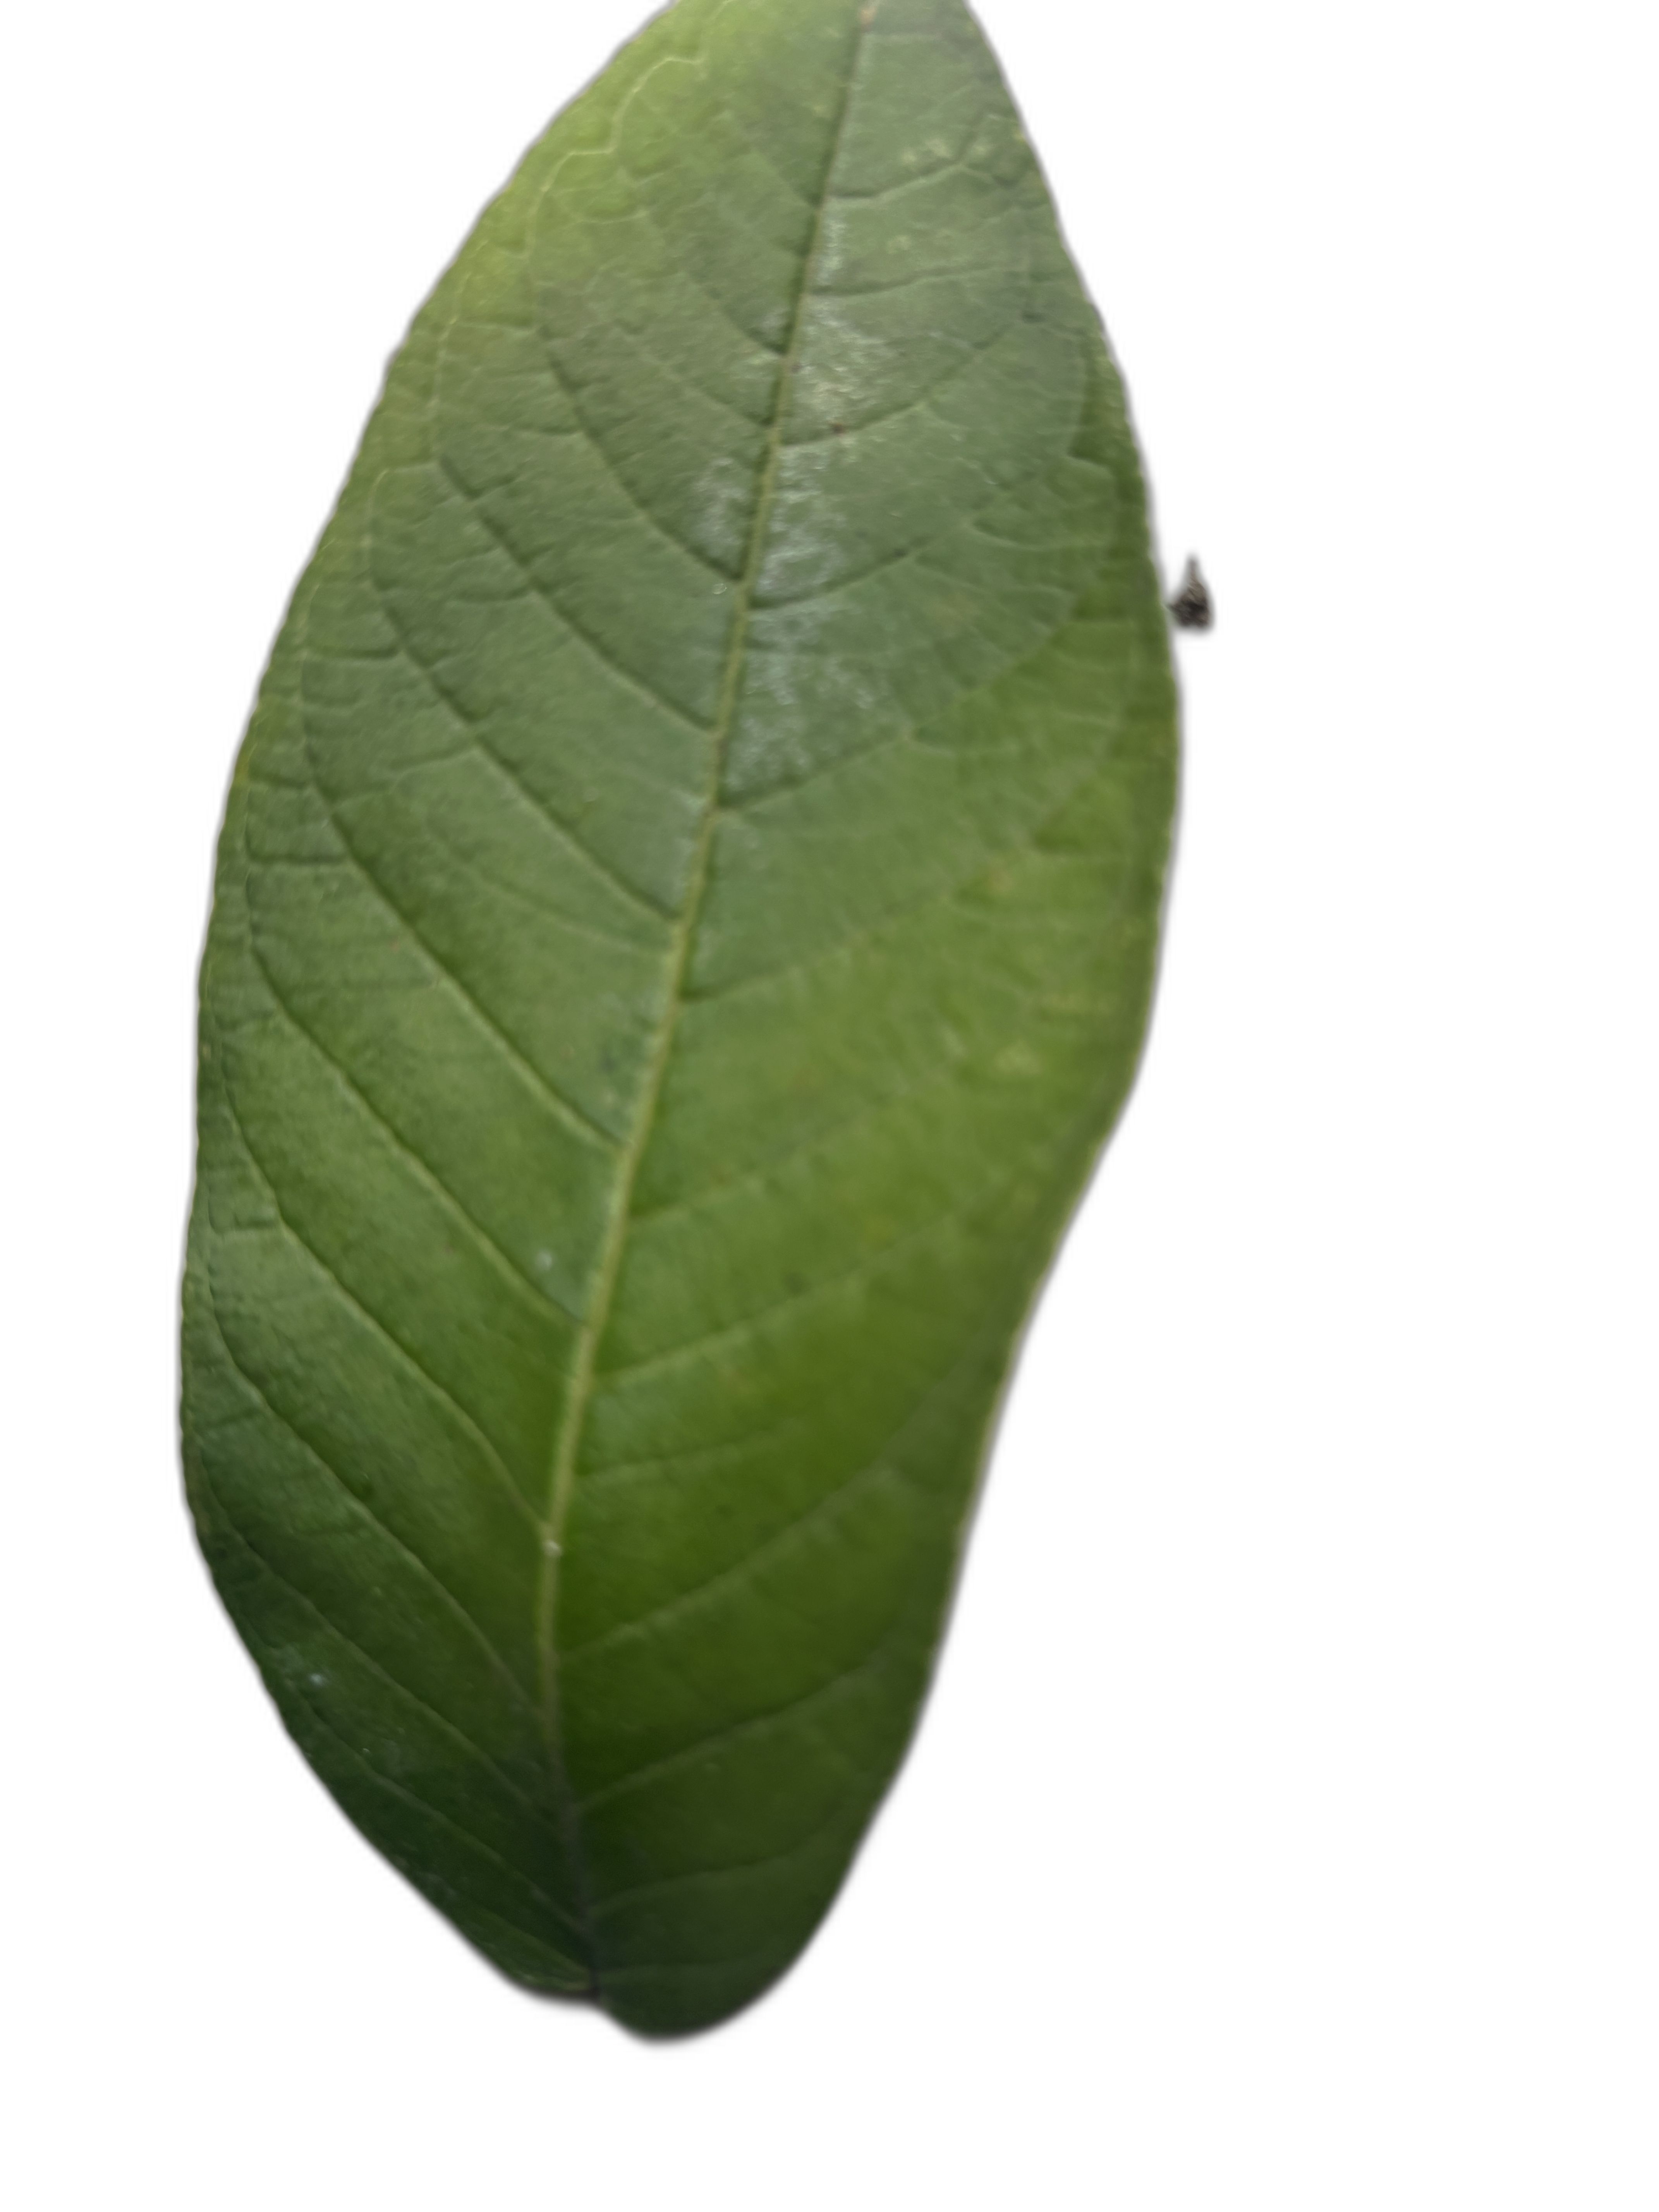
Plant part: leaf
Disease: Healthy